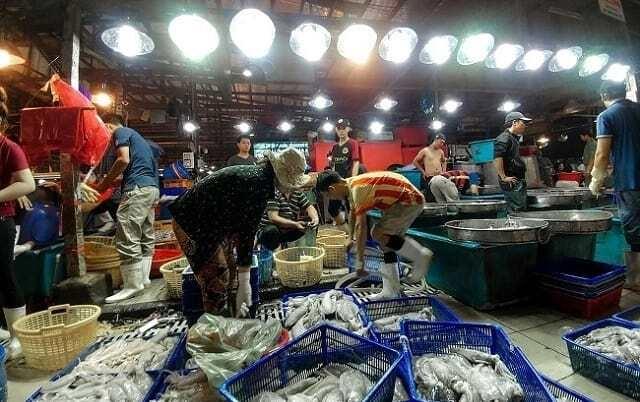
những giỏ hải sản thì có màu vàng